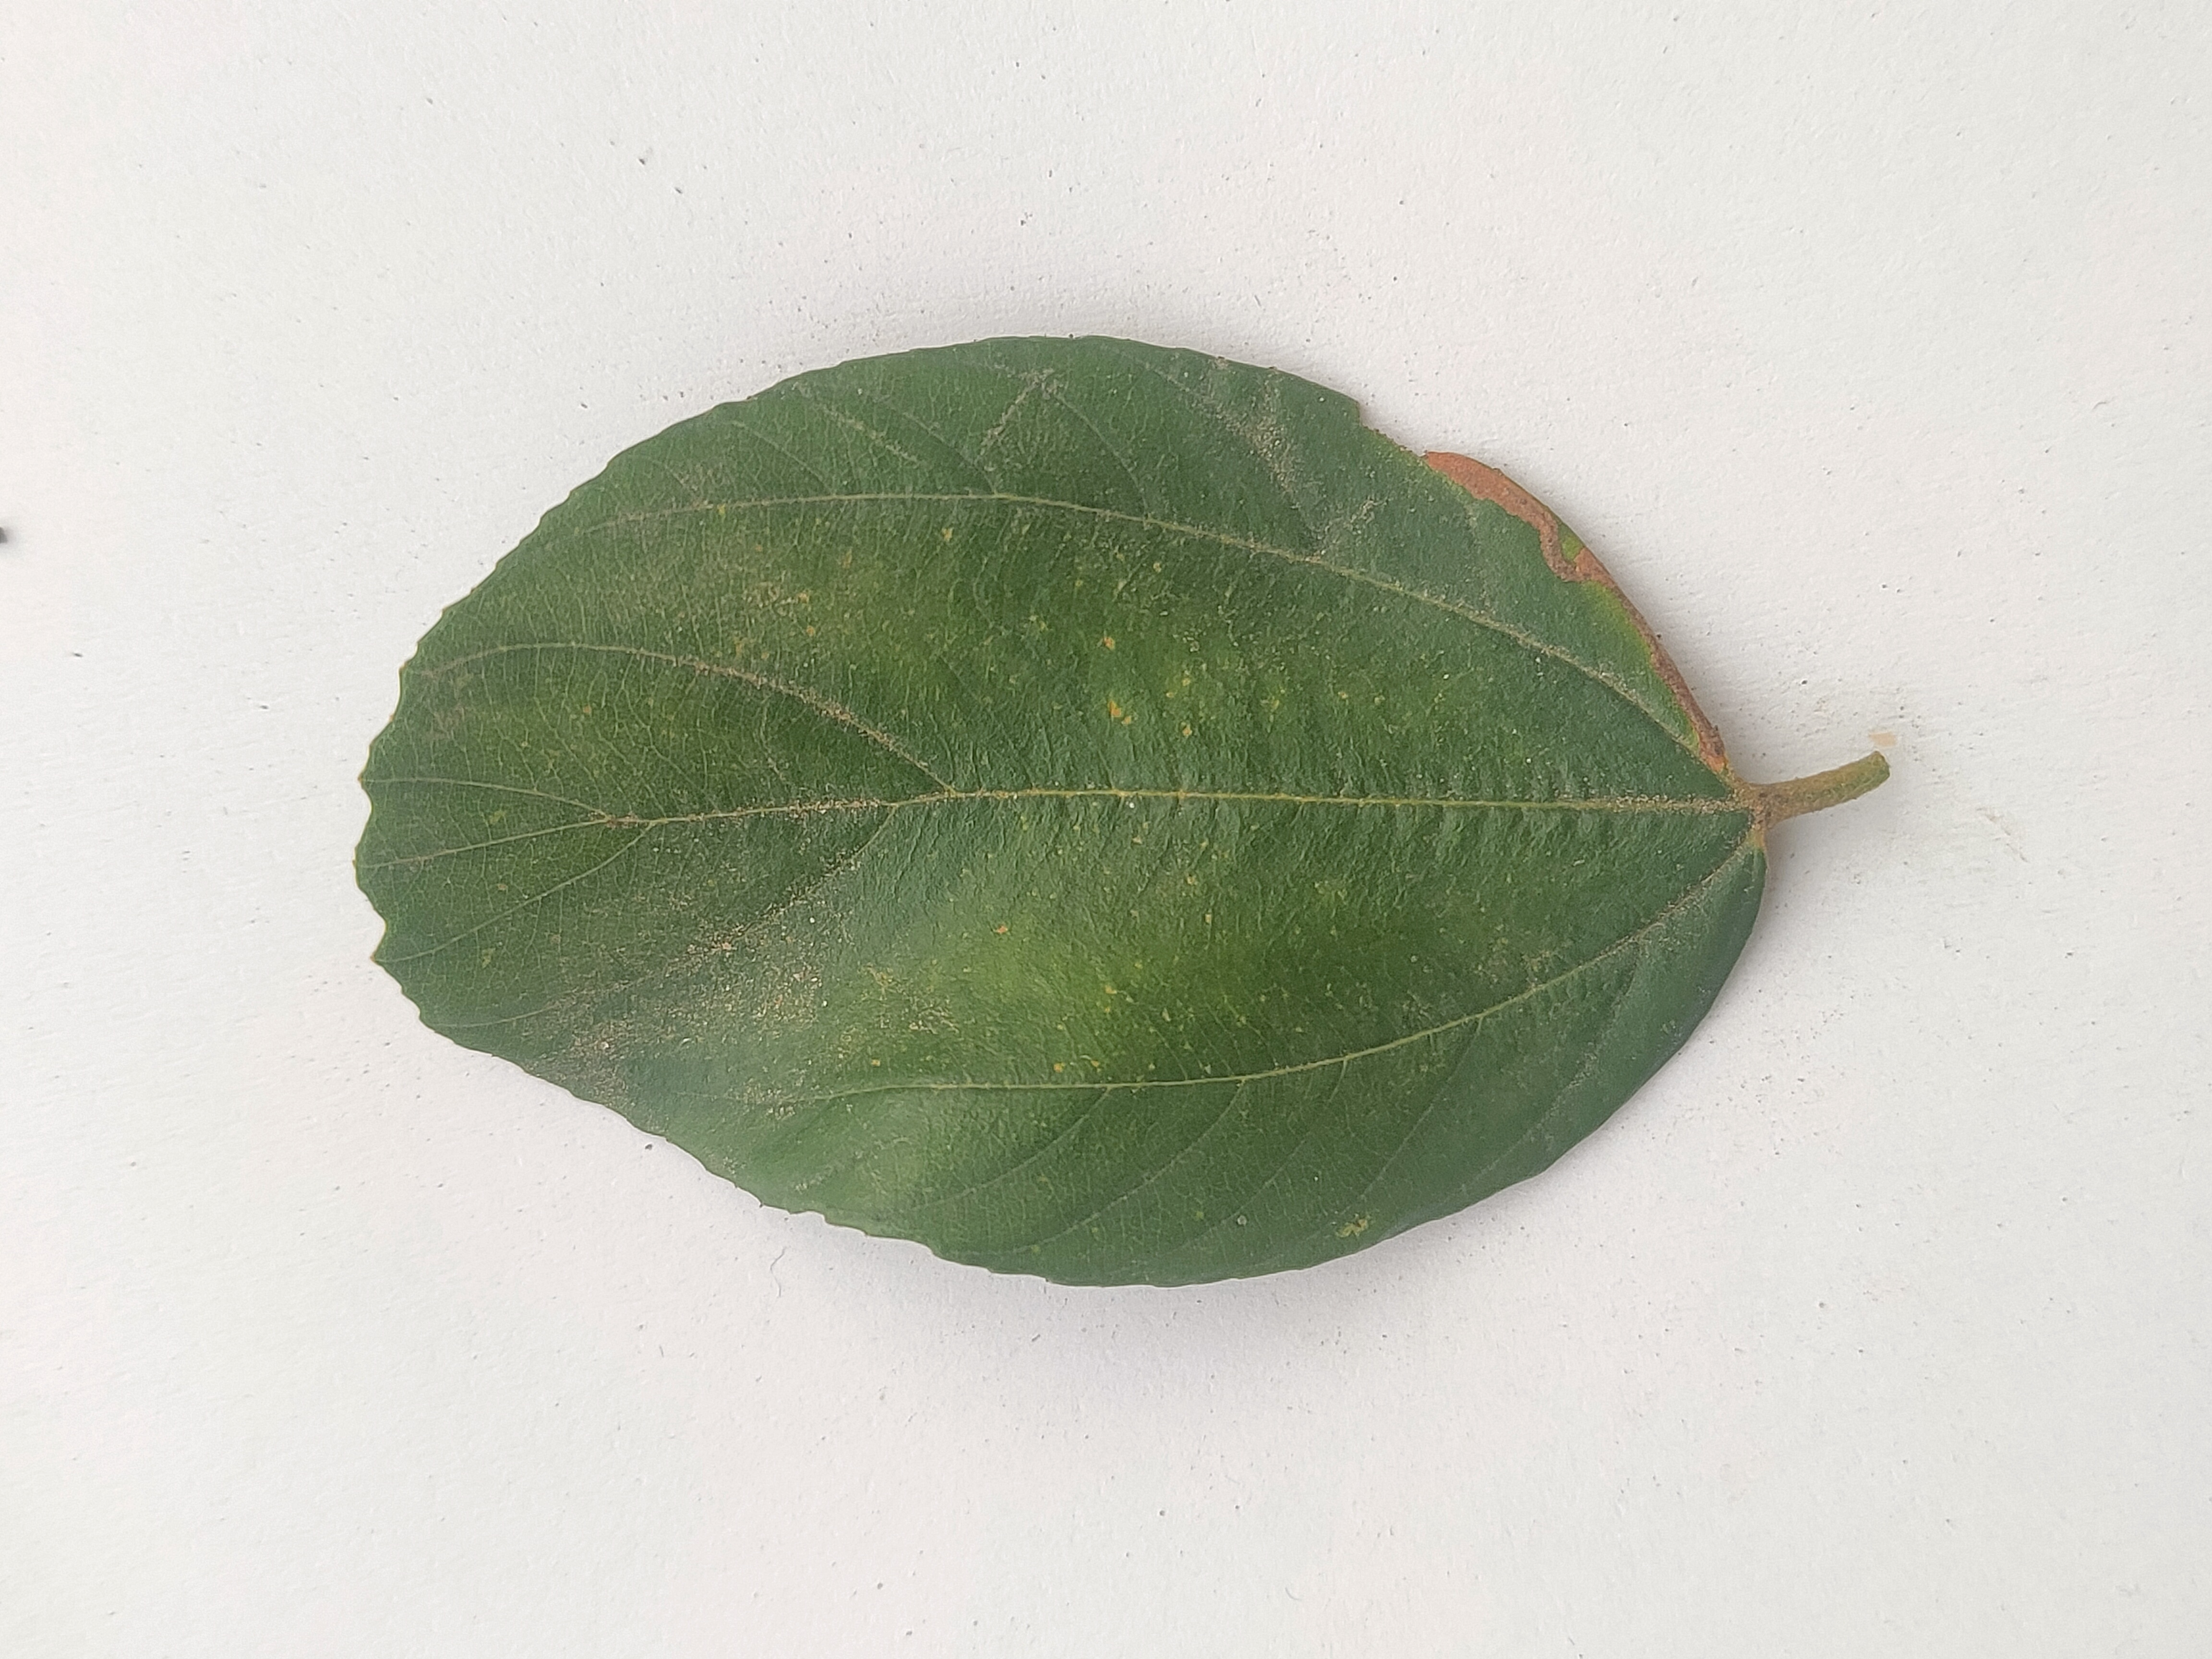
Leaf variety: Plum